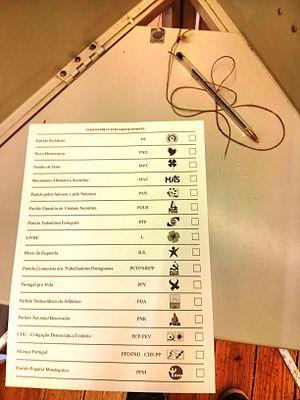
Les élections européennes de 2014 ont lieu entre le 22 et le 25 mai selon les pays, et le dimanche 25 mai 2014 au Portugal. Ces élections sont les premières depuis l'entrée en vigueur du Traité de Lisbonne qui renforce les pouvoirs du Parlement européen et modifie la répartition des sièges entre les différents États-membres. Ainsi, les Portugais n'élisent pas 22 députés européens comme en 2009, mais seulement 21.